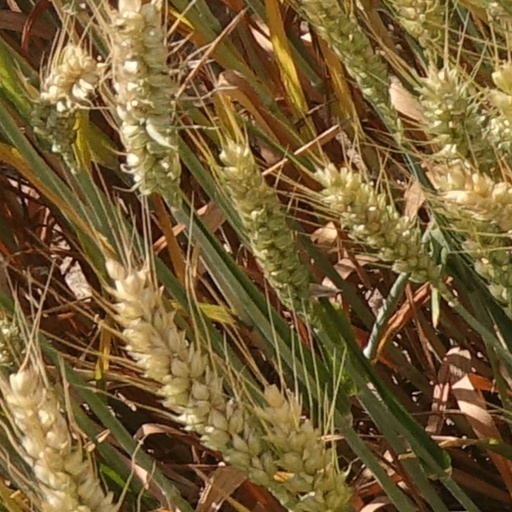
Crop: wheat